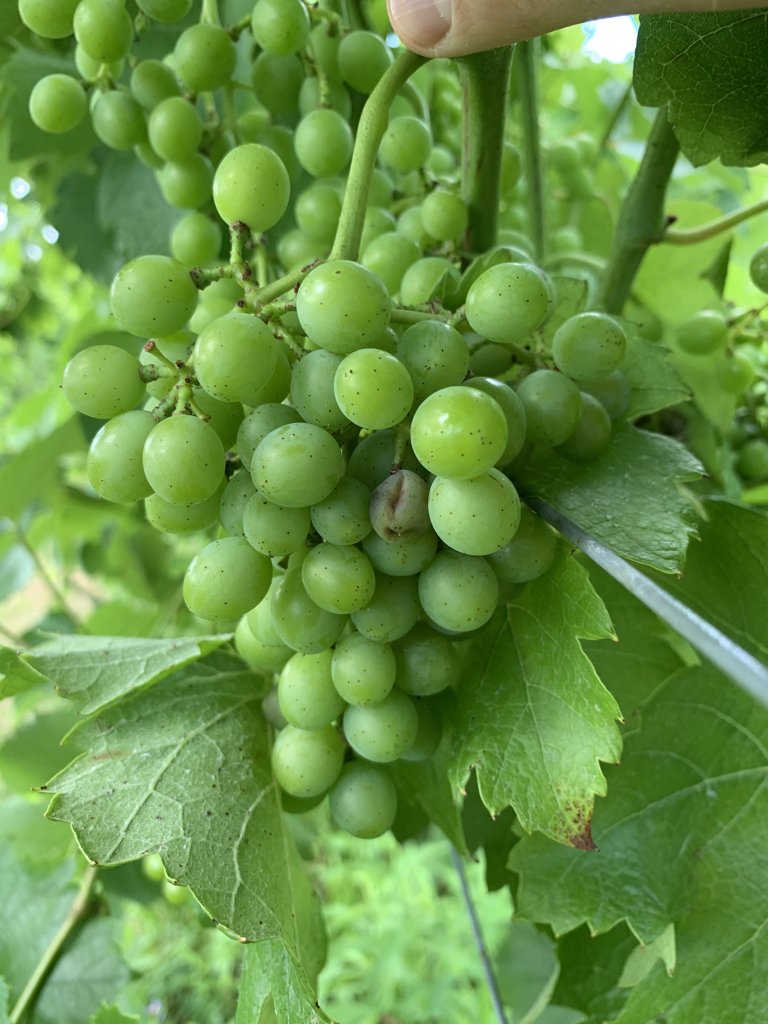
Berries visible: 79
Grape clusters: 2